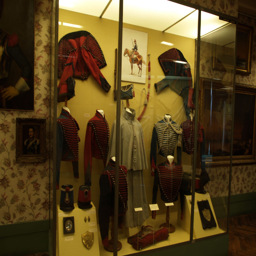
hussar uniforms and equipment worn during military conflict .